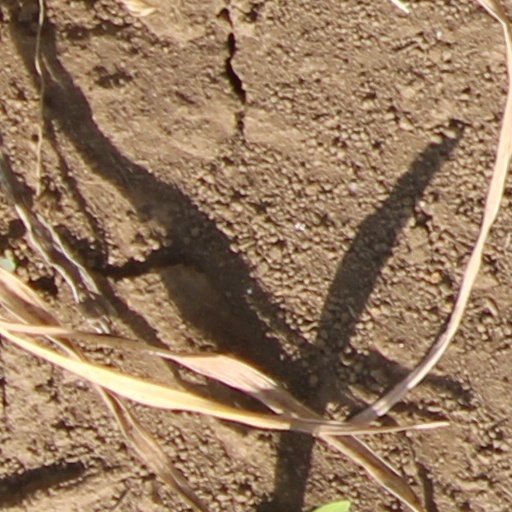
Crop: wheat